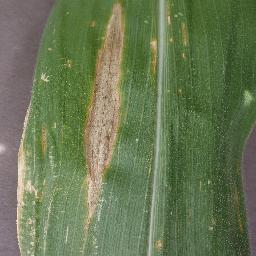
Label: Corn_(Maize)___Northern_Leaf_Blight